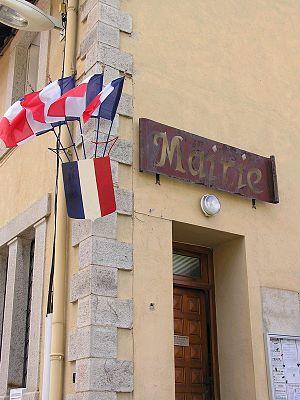
Mairie de Casteil
La Chambre des pouvoirs locaux est l'une des deux chambres du Congrès des pouvoirs locaux et régionaux du Conseil de l'Europe. Elle est un lieu privilégié de rencontre et d'expression pour les municipalités et pouvoirs intermédiaires, comme les collectivités locales.